North Island Volcanic Plateau

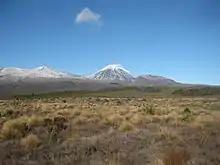
Tongariro National Park

The natural vegetation of the area includes the podocarp conifers including rimu "(Dacrydium cupressinum)", miro "(Prumnopitys ferruginea)", mataī "(Prumnopitys taxifolia)", tōtara "(Podocarpus totara)" and kahikatea "(Dacrycarpus dacrydioides)" and hardwoods that once covered this whole area before the eruption of Taupō and other volcanoes. To the west of the three large volcanoes, the land is rough forested hill country, while the north close to Lake Taupō is more fertile and undulating and much has been cleared for farming. The forest used to extend to the west coast and there are still patches of natural vegetation in wetlands including the Horowhenua floodplains.